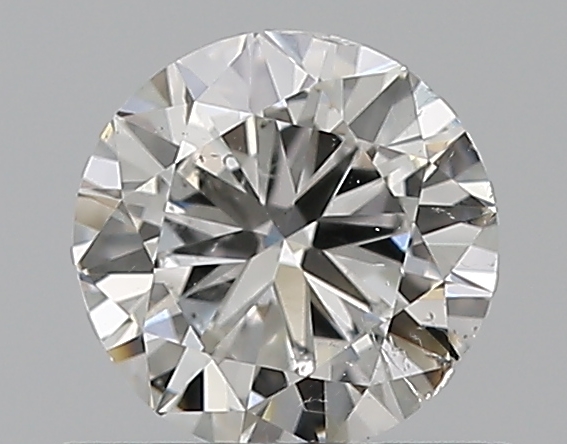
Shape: round
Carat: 0.5
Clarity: SI2
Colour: F
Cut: GD
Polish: EX
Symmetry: VG
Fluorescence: N
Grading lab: GIA
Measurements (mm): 5.06 x 5.11 x 2.98